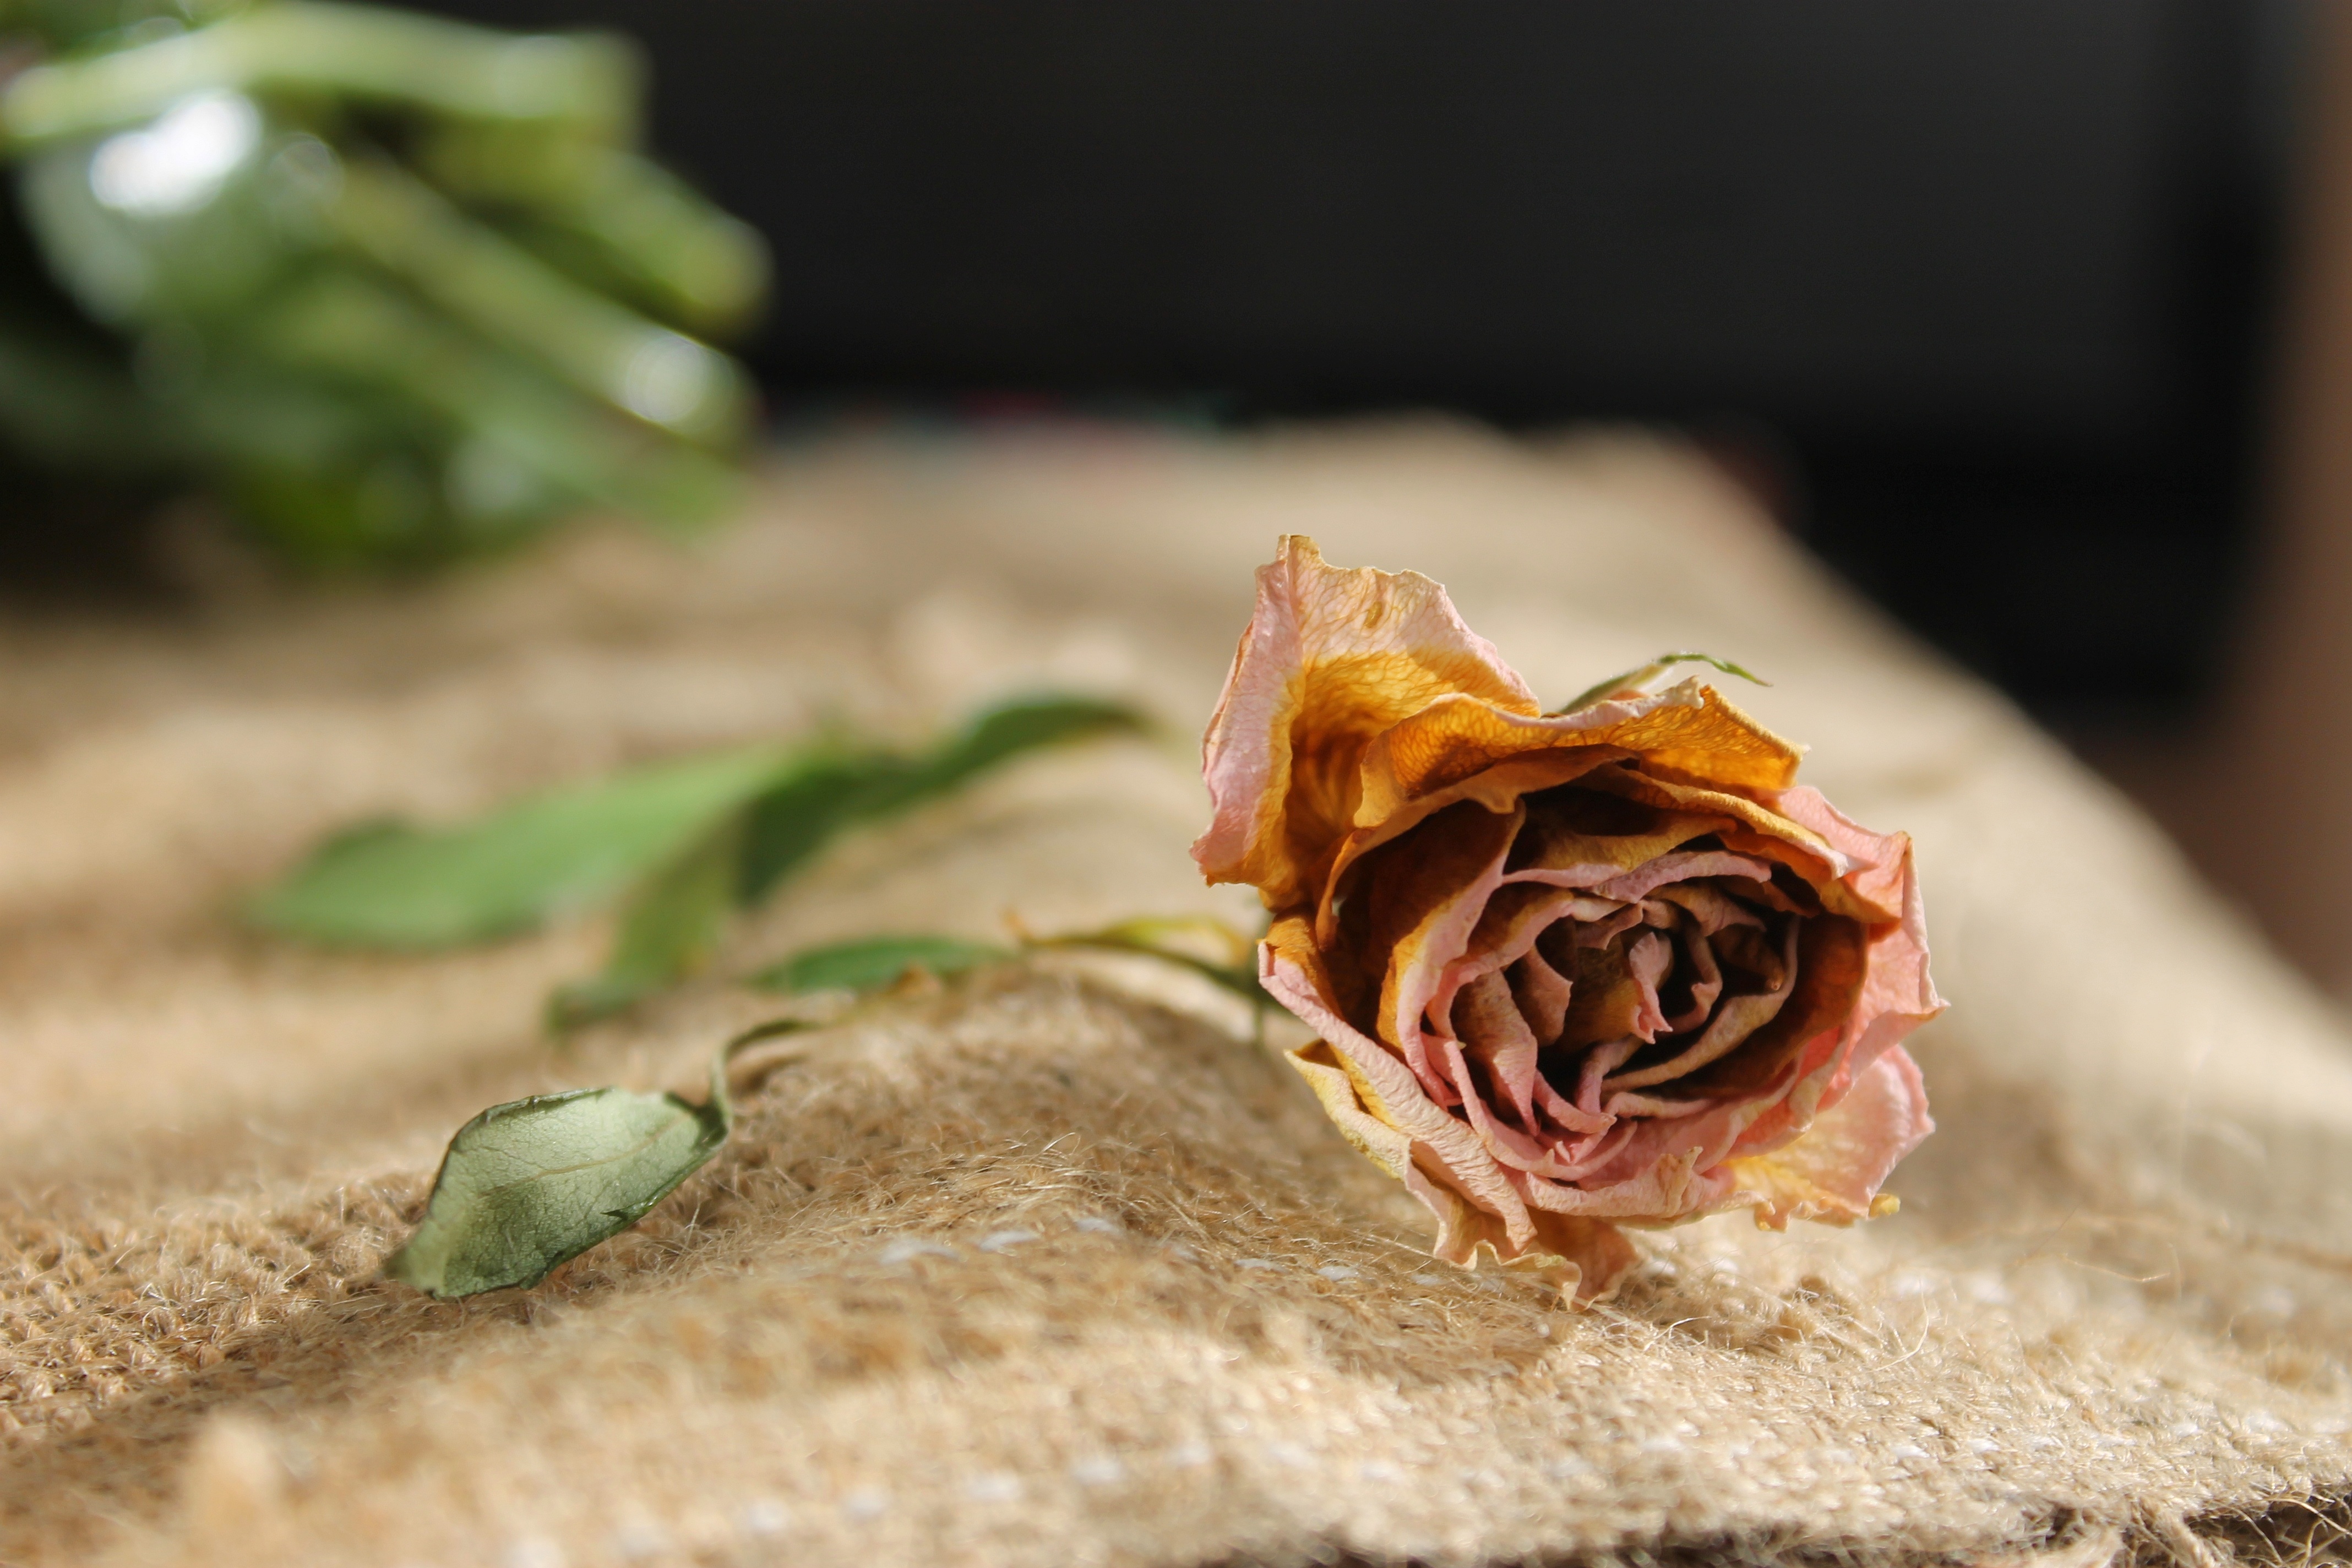
hand, plant, leaf, flower, petal, dry, bouquet, rose, produce, flora, flowers, close up, dry flower, carving, mood, fade, macro photography, flowering plant, passing away, wilt, land plant